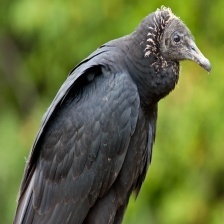
Species: BLACK VULTURE
Scientific name: CORAGYPS ATRATUS
ImageNet parent category: vulture